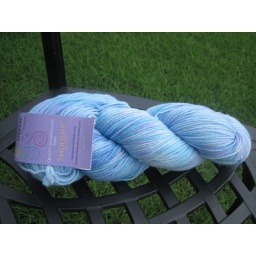
Dream in Color Smooshy sock yarn in beautiful sky blue and purples.